Jack Blott

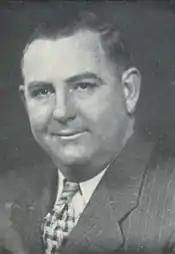
Blott from the 1948 "Michiganensian"

After the Vanderbilt game, Michigan went on to convincing wins over Ohio State (23–0) and Michigan Agricultural College (37–0).